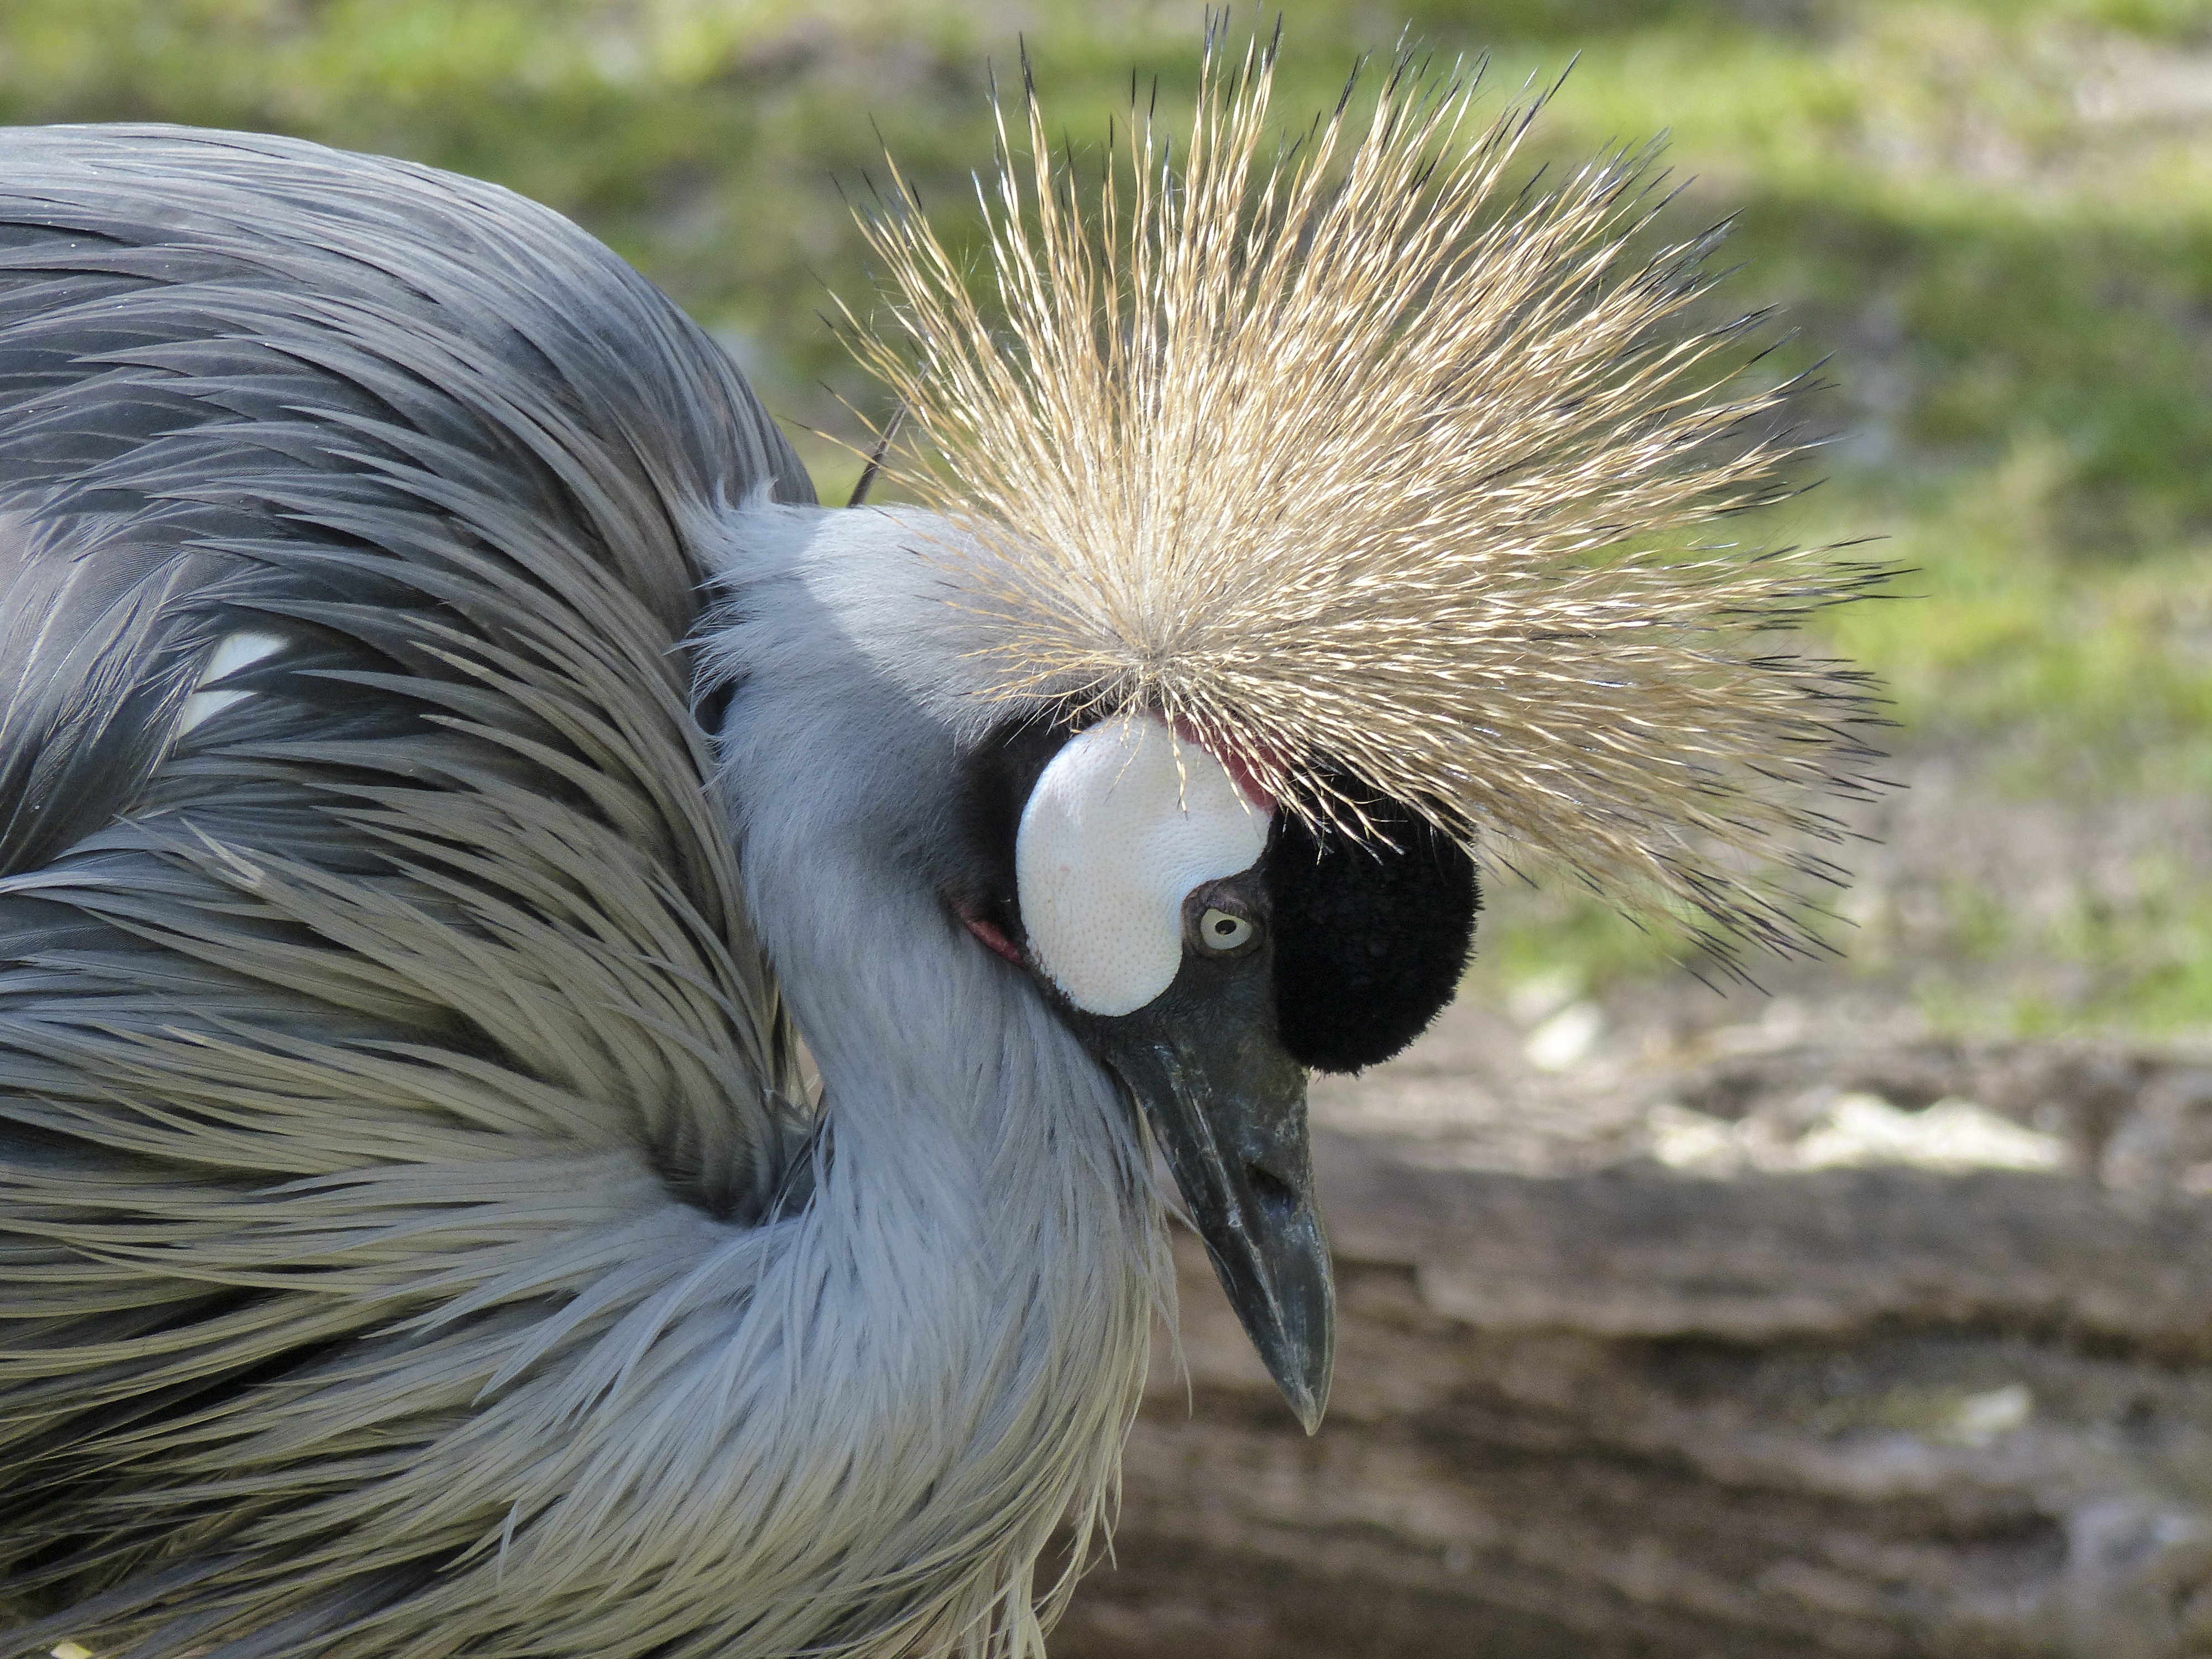
bird, wing, animal, wildlife, zoo, beak, africa, fauna, close up, vertebrate, tanzania, crane, feathered, animal world, spring dress, noble, pride, spring crown, grey crowned crane, headdress, balearica regulorum, south africa grey crowned crane, echidna, crane like bird